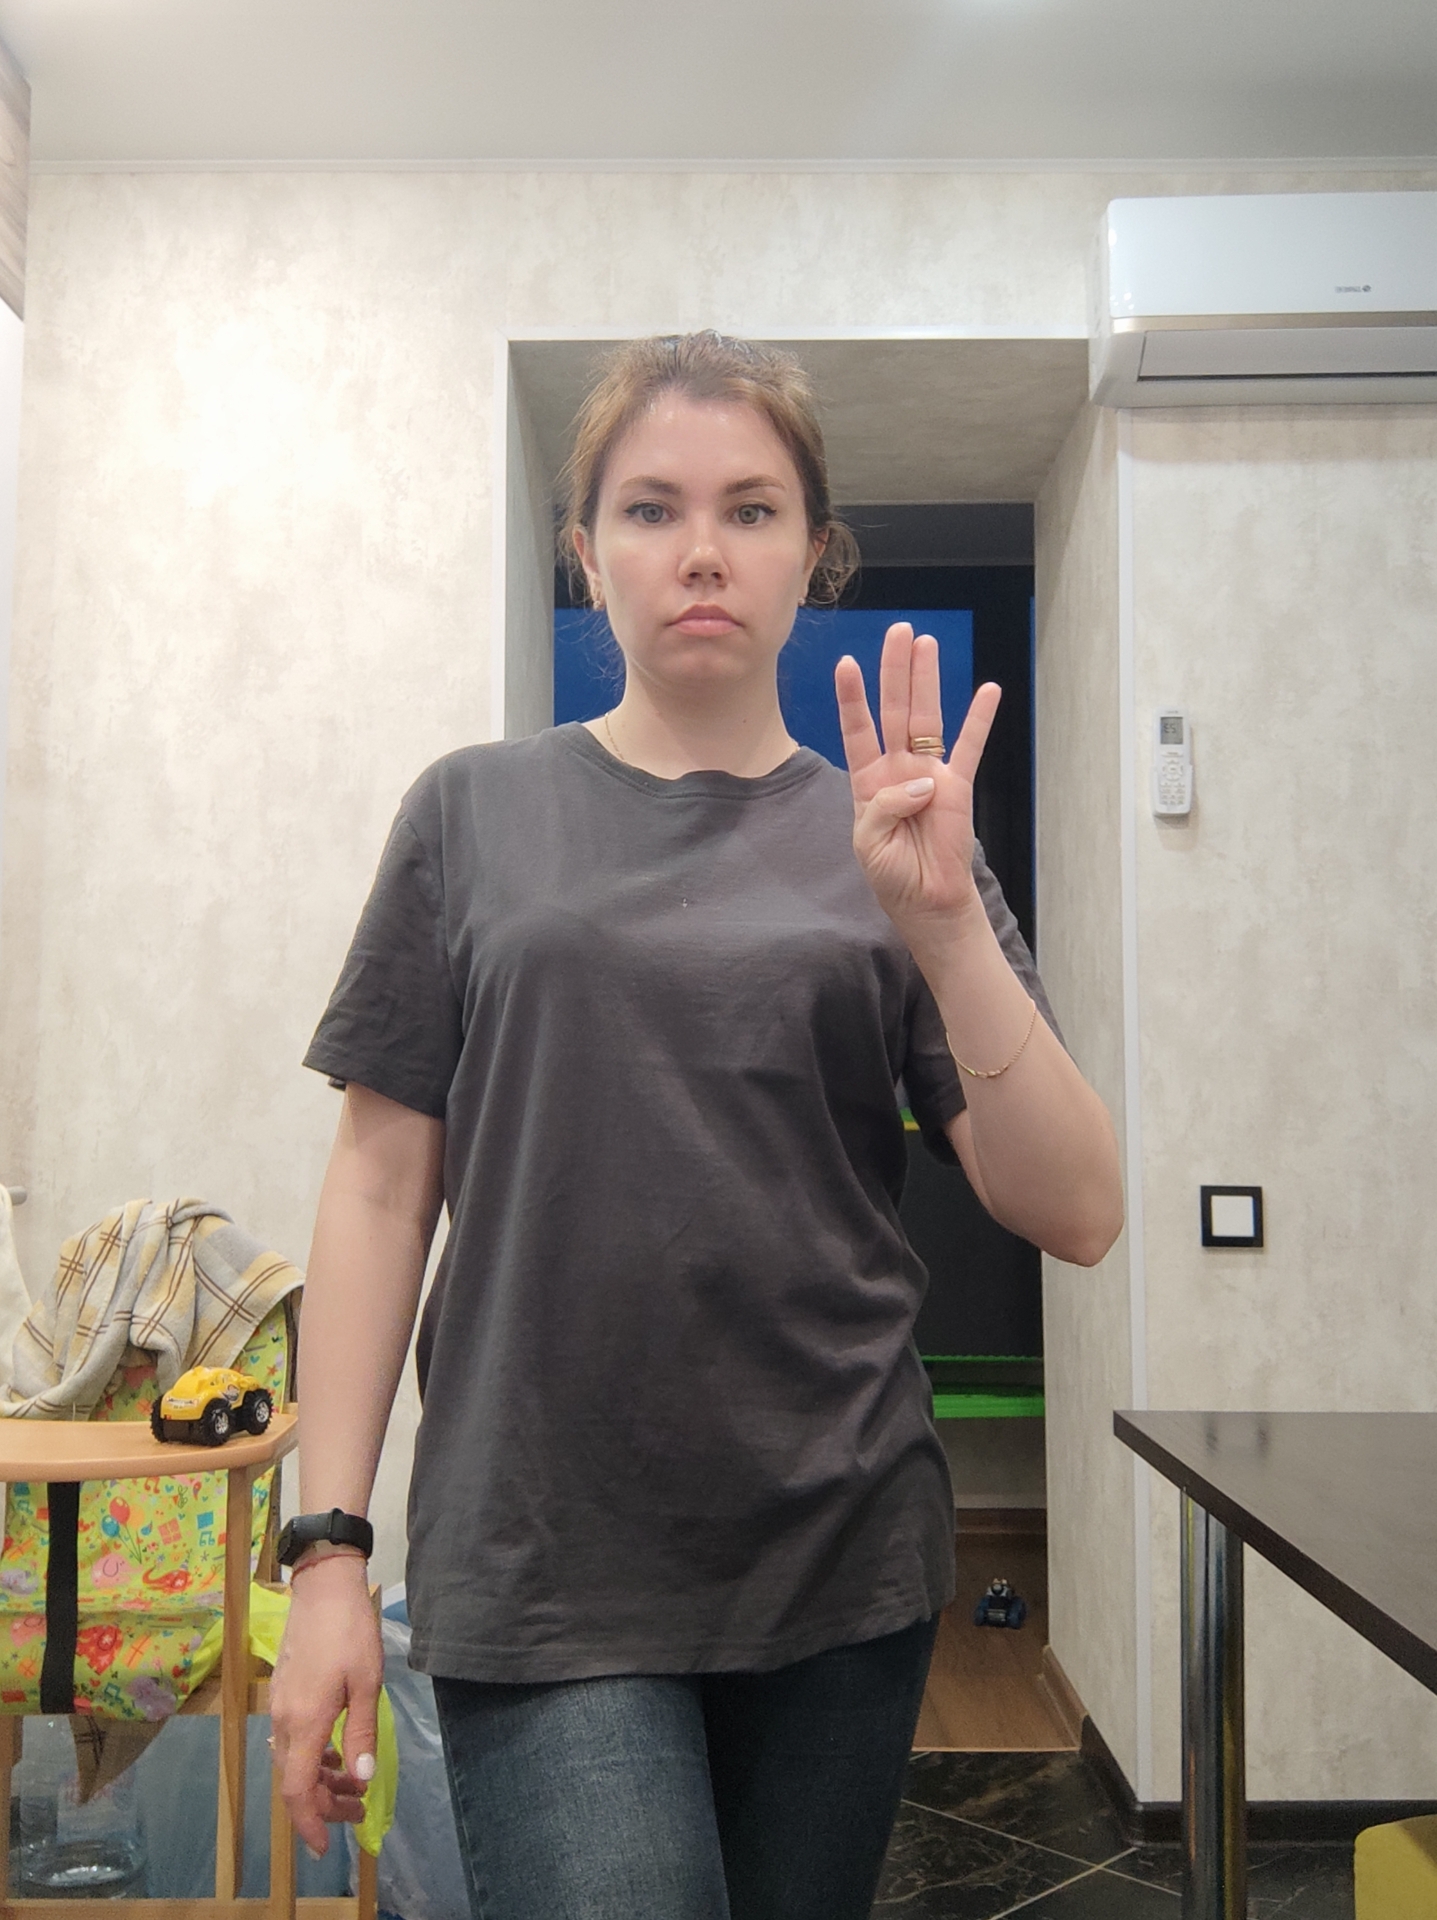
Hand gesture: four